Dibru-Saikhowa National Park

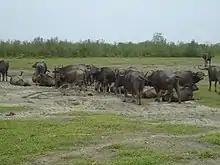
Wild water buffalo

The area was declared as Dibru Reserved Forest in 1890. In 1920, additional area was added to the Dibru Reserve Forest. In 1929, Saikhowa Reserve Forest was declared. In 1933, more area was added to the Dibru Reserved Forest. In 1986, an area of was preliminarily declared as a wildlife sanctuary, out of which was finally declared as wildlife sanctuary in 1995. In 1997, Dibru-Saikhowa Biosphere Reserve was declared with an area of including a core area of . In 1999, the core area was declared as national park. In December 2020, Gauhati highcourt stayed a permission given to Oil India Limited for hydrocarbon exploration at seven locations inside the protected area.